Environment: real
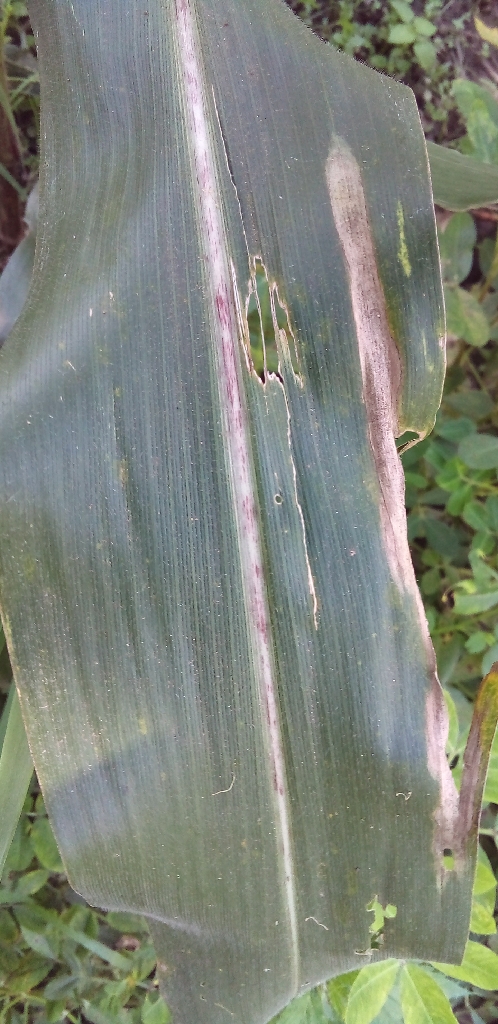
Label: northern_corn_leaf_blight